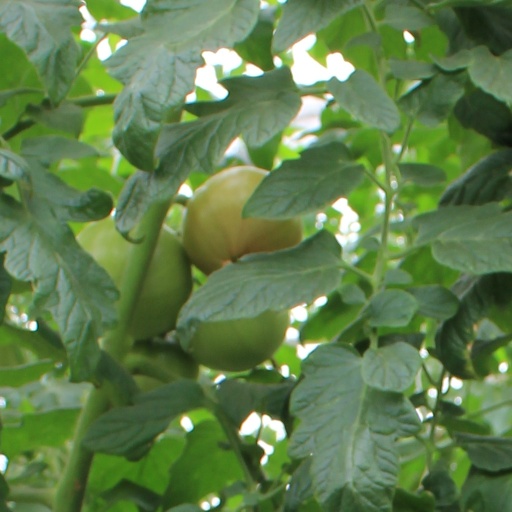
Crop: tomato